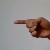
The image shows a hand gesture representing the letter 'G' in Indian Sign Language.